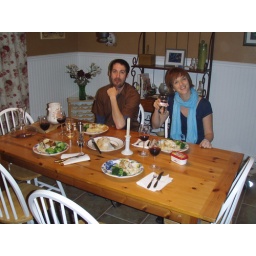
This chicken was marinated in orange peel vinegar and crack cocaine.